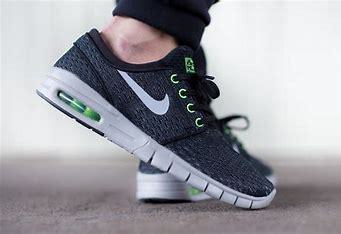
Brand: Nike
Model: SB Stefan Janoski Max